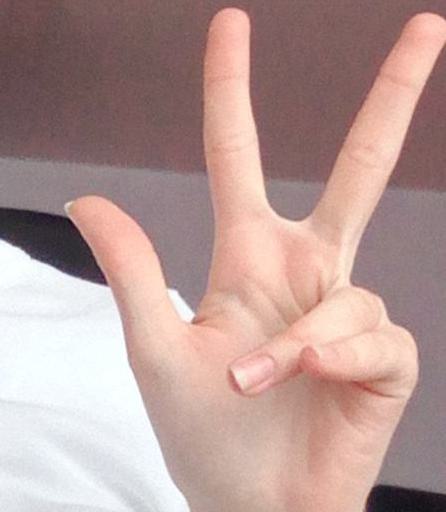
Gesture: three2